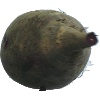
Label: Beetroot 1